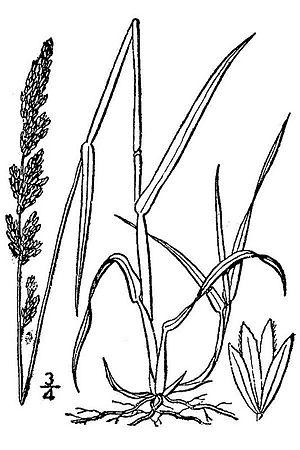
Arctagrostis est un genre végétal de la famille des Poaceae.